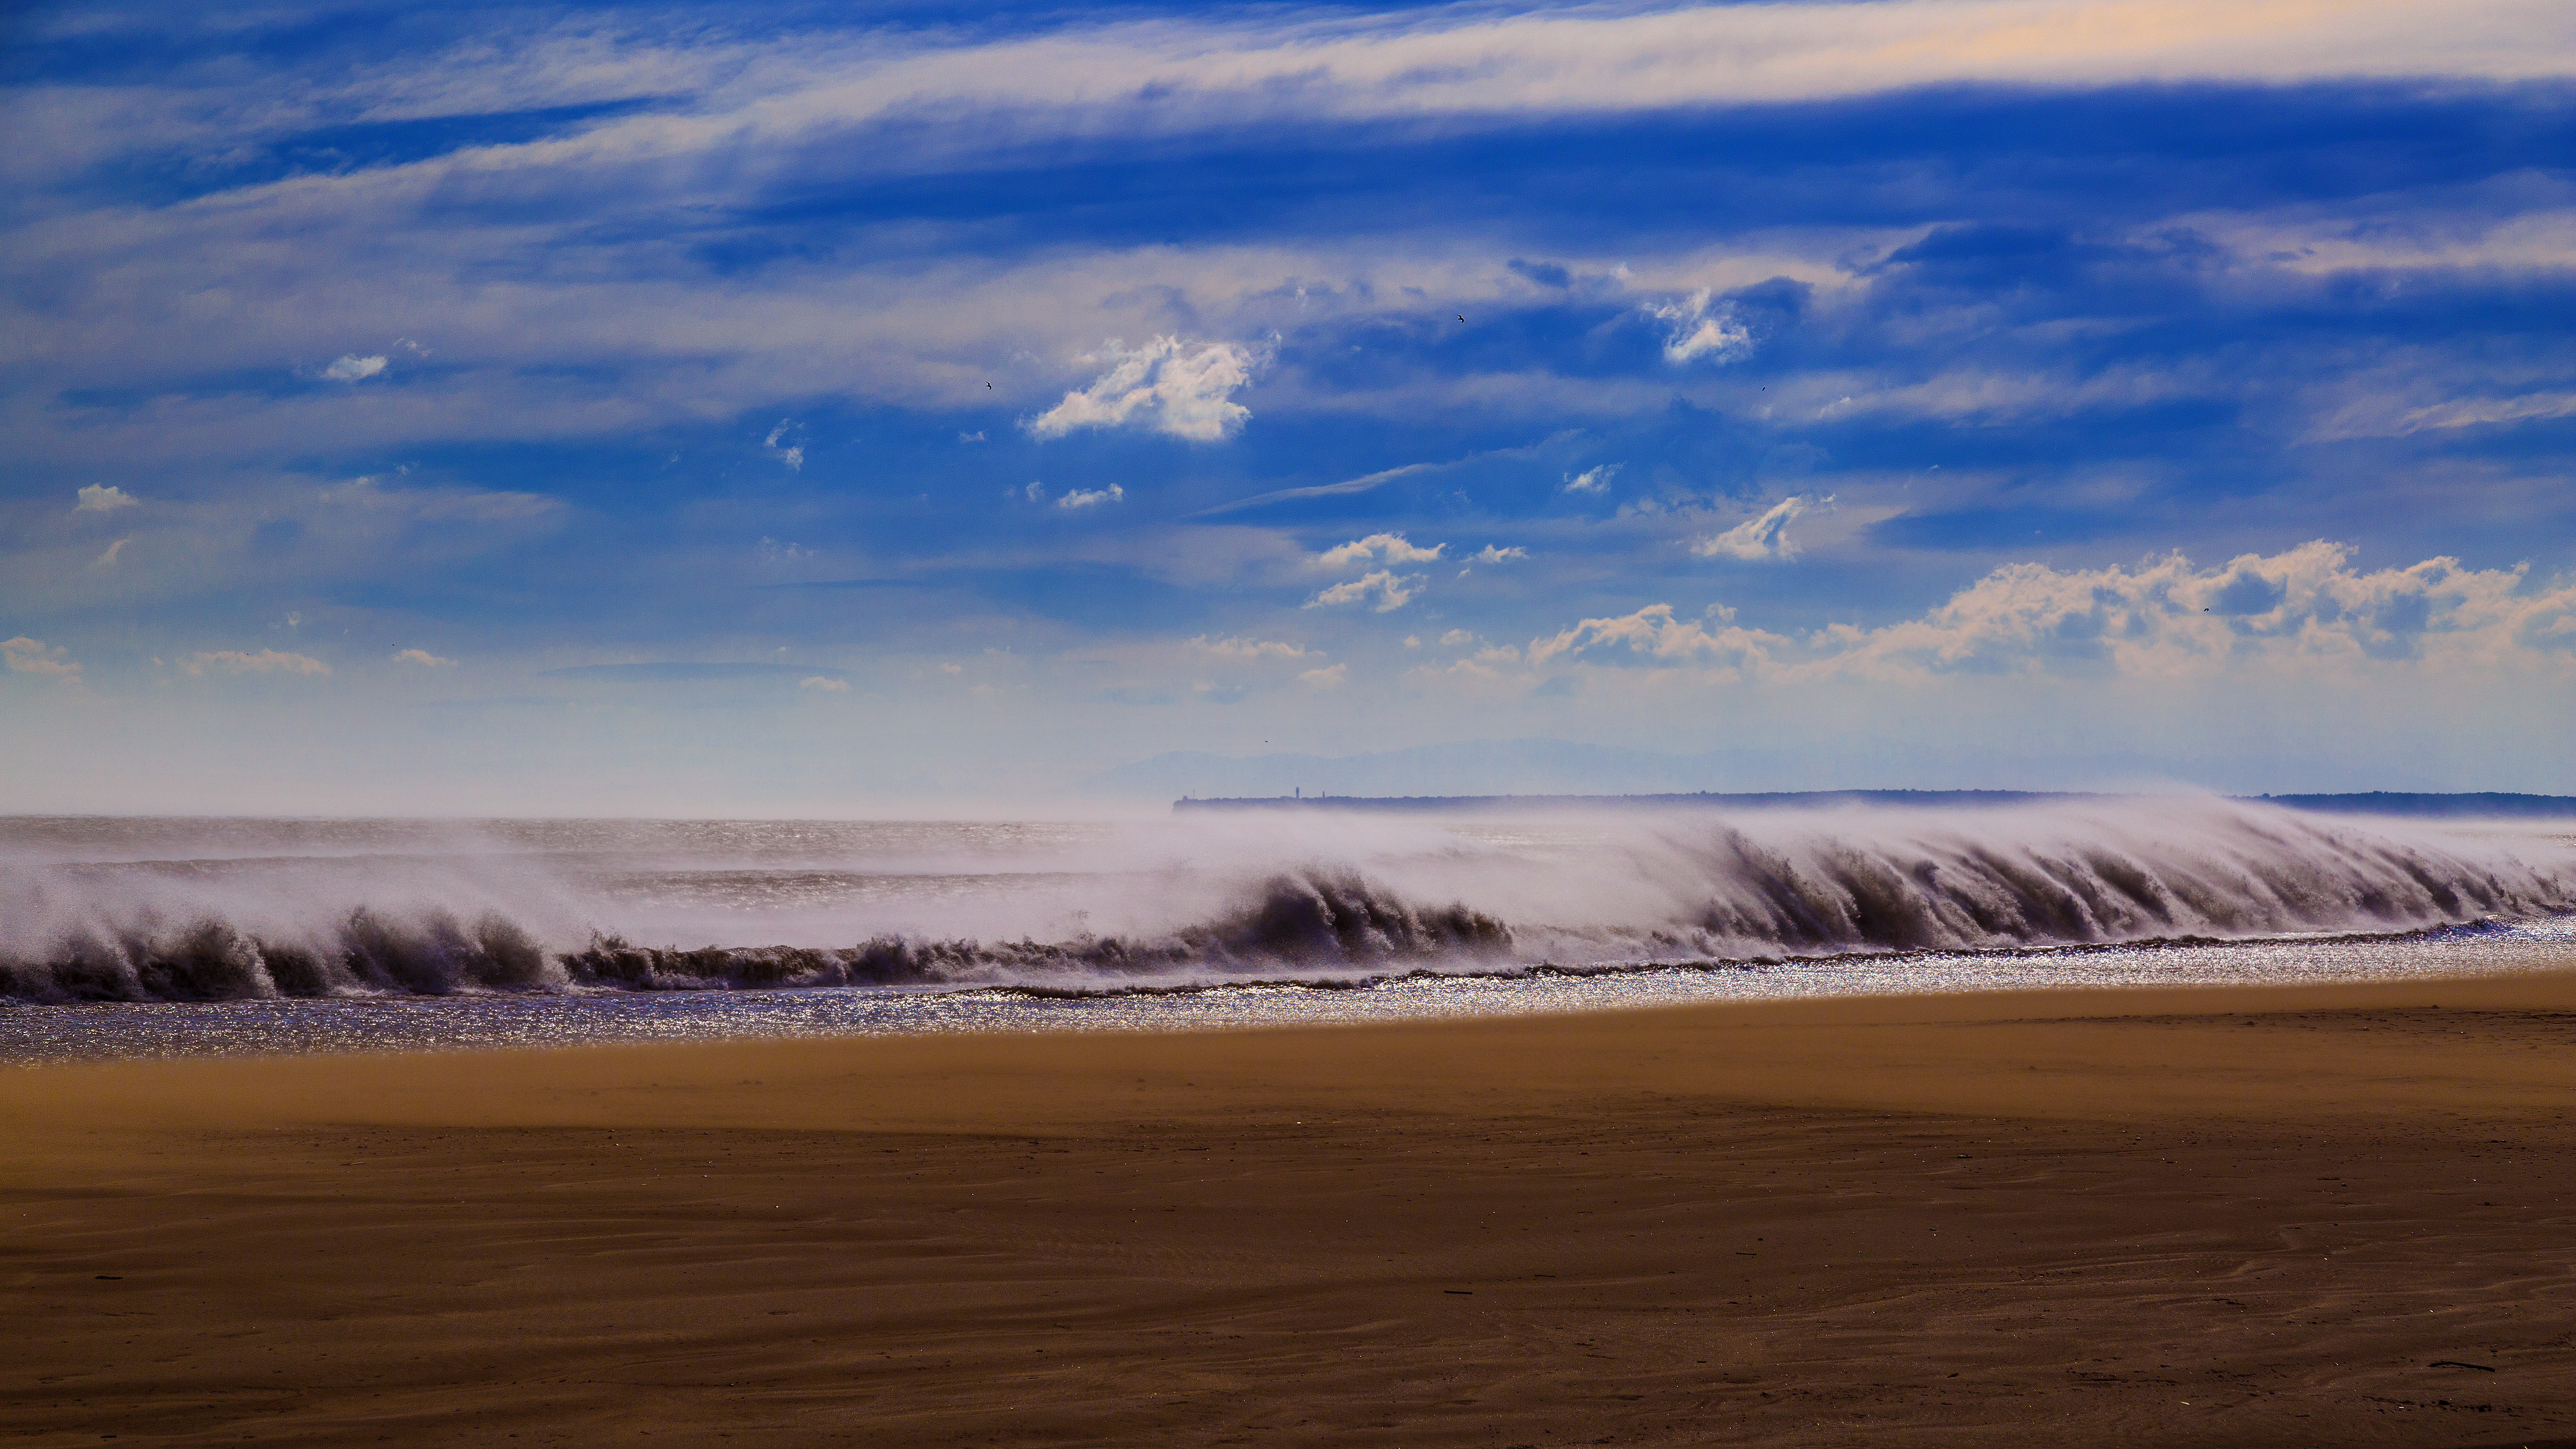
beach, sea, coast, sand, ocean, horizon, cloud, sky, sunrise, sunset, sunlight, morning, shore, wave, dawn, dusk, body of water, wind wave